Lee Su-hyun

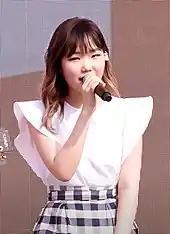
Lee performing in May 2016

Through the Netflix television series "Temporary Idol", Lee made her acting debut by joining the main cast as a character depicting herself. The web drama was joined by Kwon Hyun-bin, Kim Hee-jung, Hwang Seung-eon and Kwon Young-deuk through the joint production of YG Entertainment and Netflix. The show was aired through Netflix in November 2017 and soon on SBS in December 2017.